Question: Please indicate a possible affordance area of the sit_on_bench that can be used for sitting
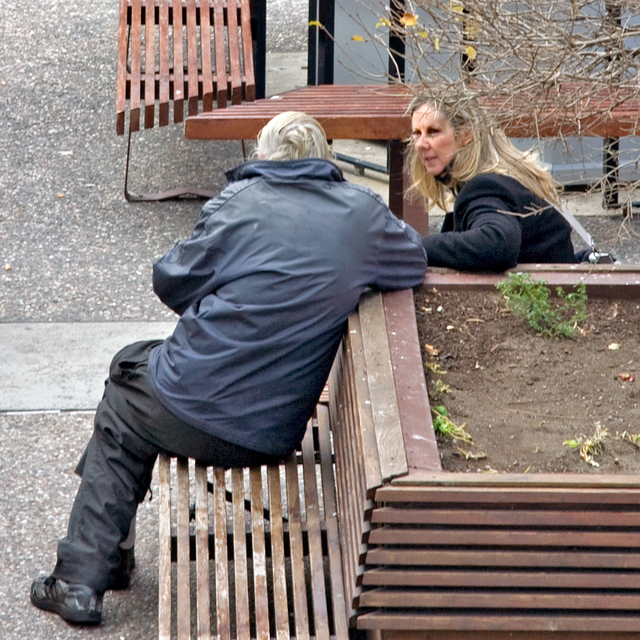
Answer: [161.758, 349.639, 350.644, 635.981]